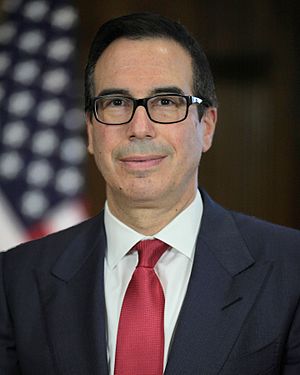
Regeringen Donald Trump / Sammensætning
Steven Mnuchin
Regeringen Donald Trump tiltrådte som USA's regering den 20. januar 2017.